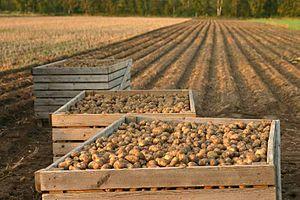
Une plante génétiquement modifiée est une variété cultivée de plante dont le patrimoine génétique a été modifié par l'Homme. Une plante transgénique est une plante dans le génome de laquelle a été introduit par transgénèse du méristème radiculaire et foliaire un ou plusieurs gènes. En recherche fondamentale, la production de plantes génétiquement modifiées est un outil de base pour la compréhension des mécanismes cellulaires. En agronomie, les plantes génétiquement modifiées représentent une des dernières évolutions des méthodes d'amélioration des plantes. Dans de nombreux cas, l'objectif est d'introduire un nouveau trait non présent dans cette espèce préalablement.